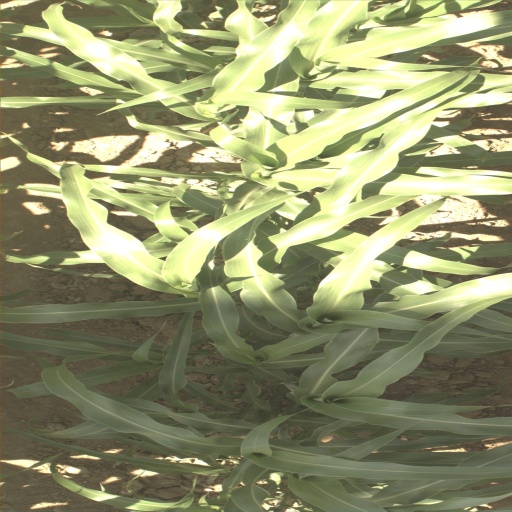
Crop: sorghum